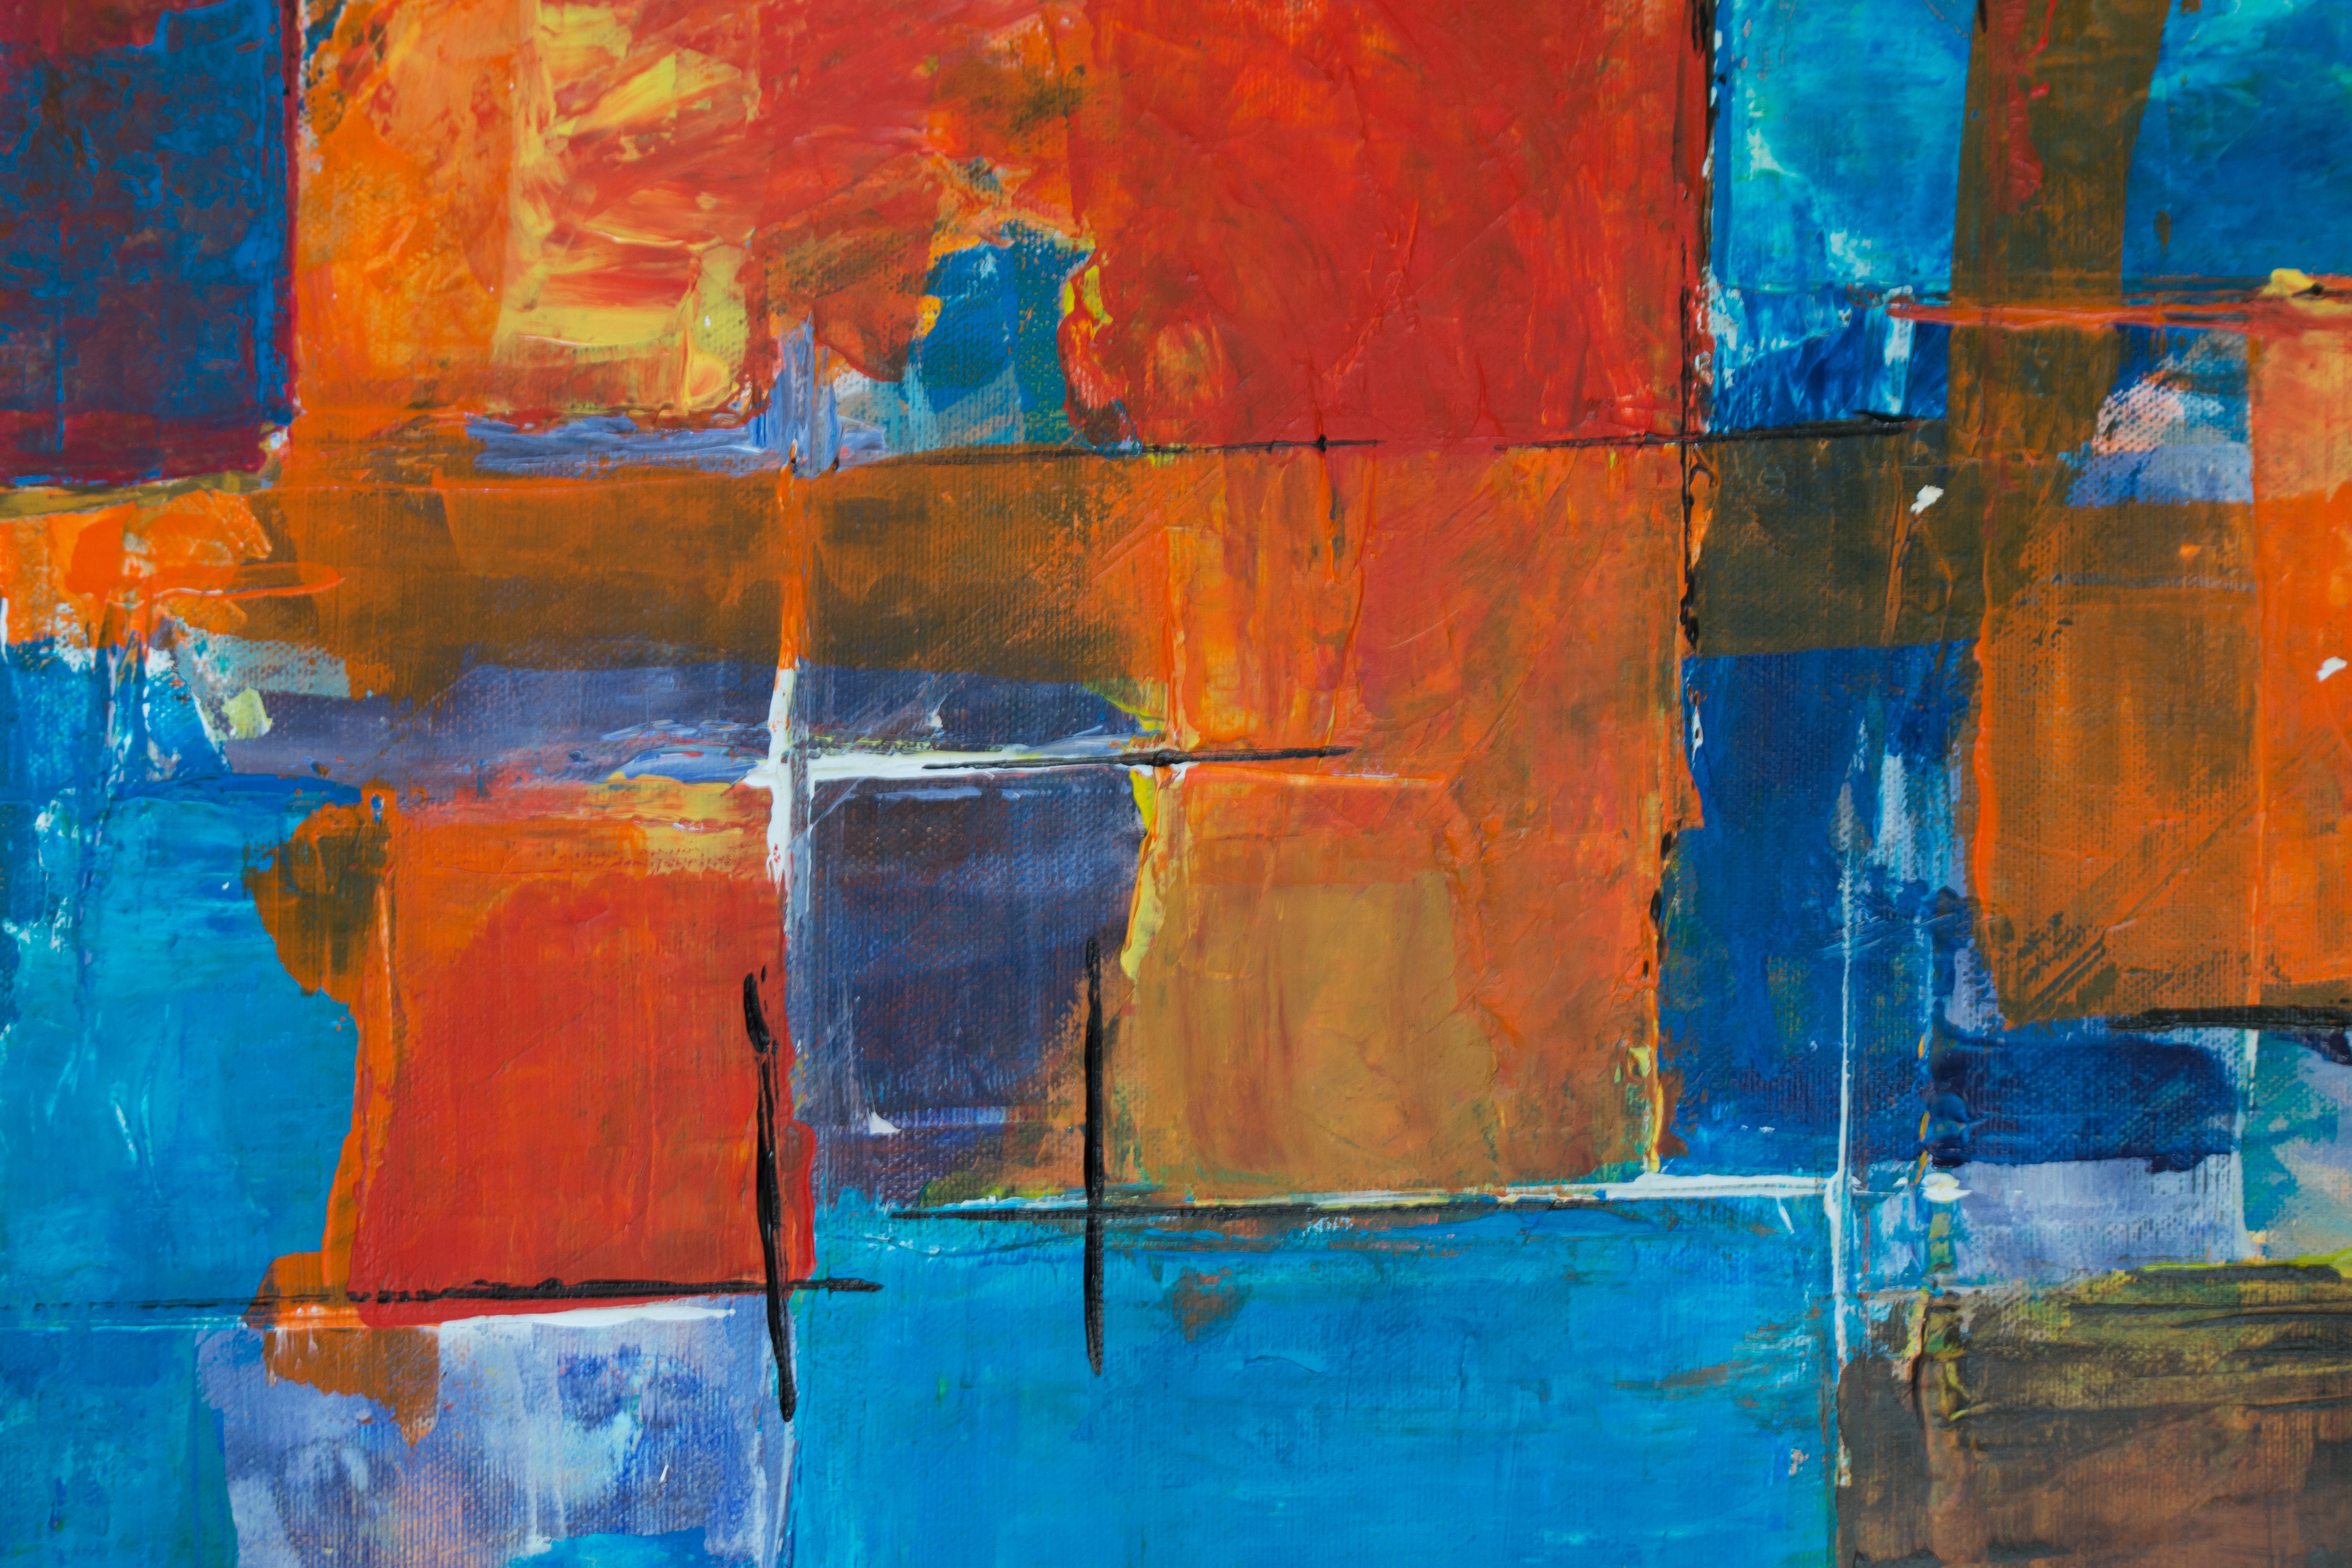
blue, modern art, painting, orange, art, visual arts, acrylic paint, majorelle blue, paint, child art, still life, watercolor paint, Tints and shades, artwork